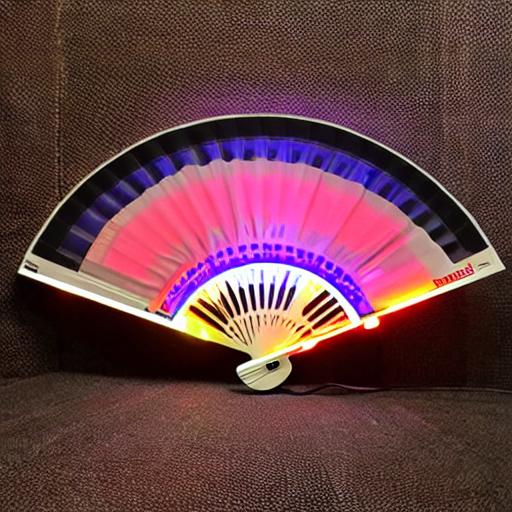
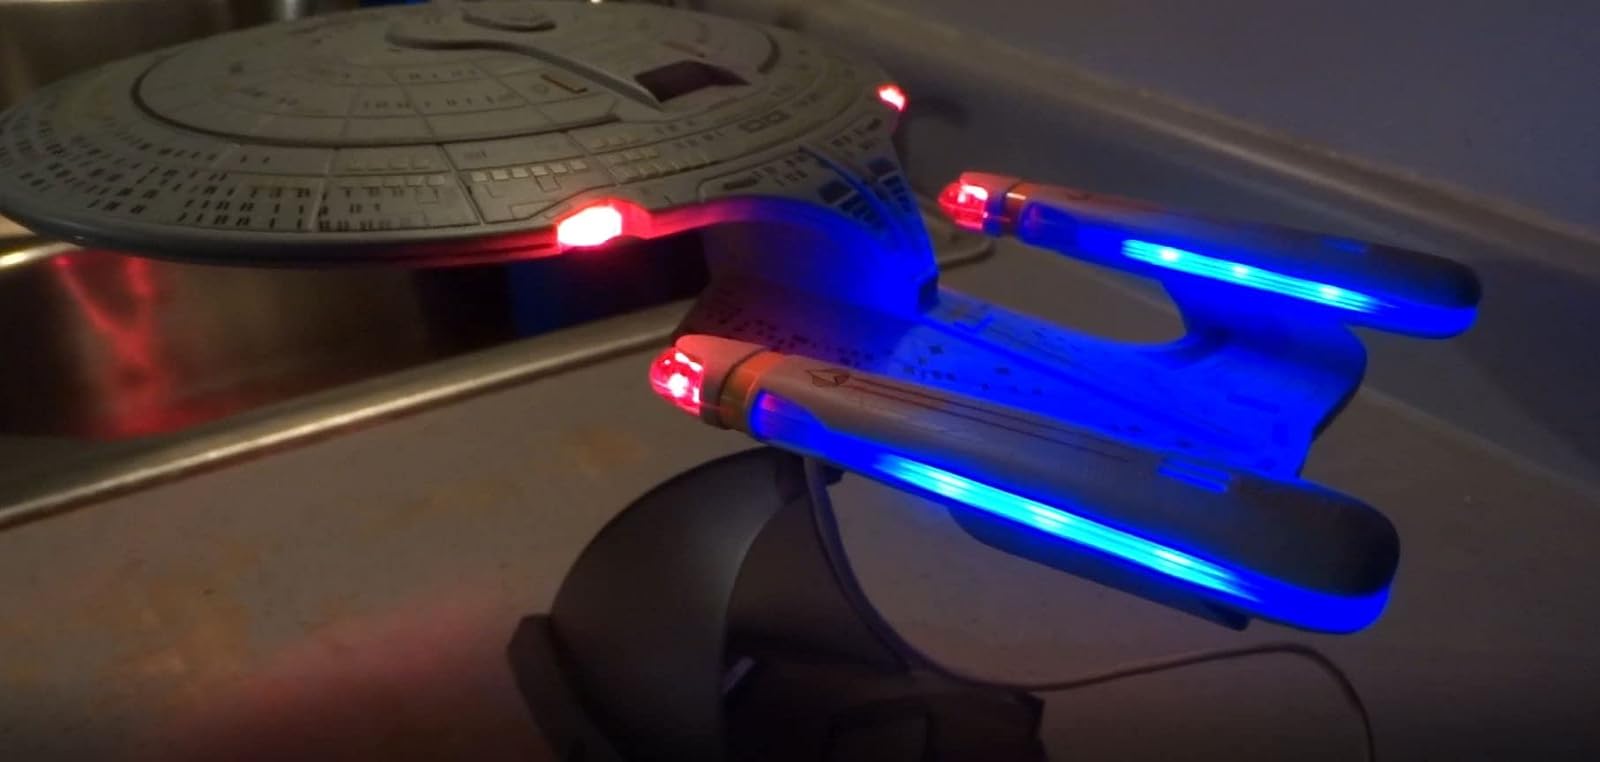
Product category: fan
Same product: no